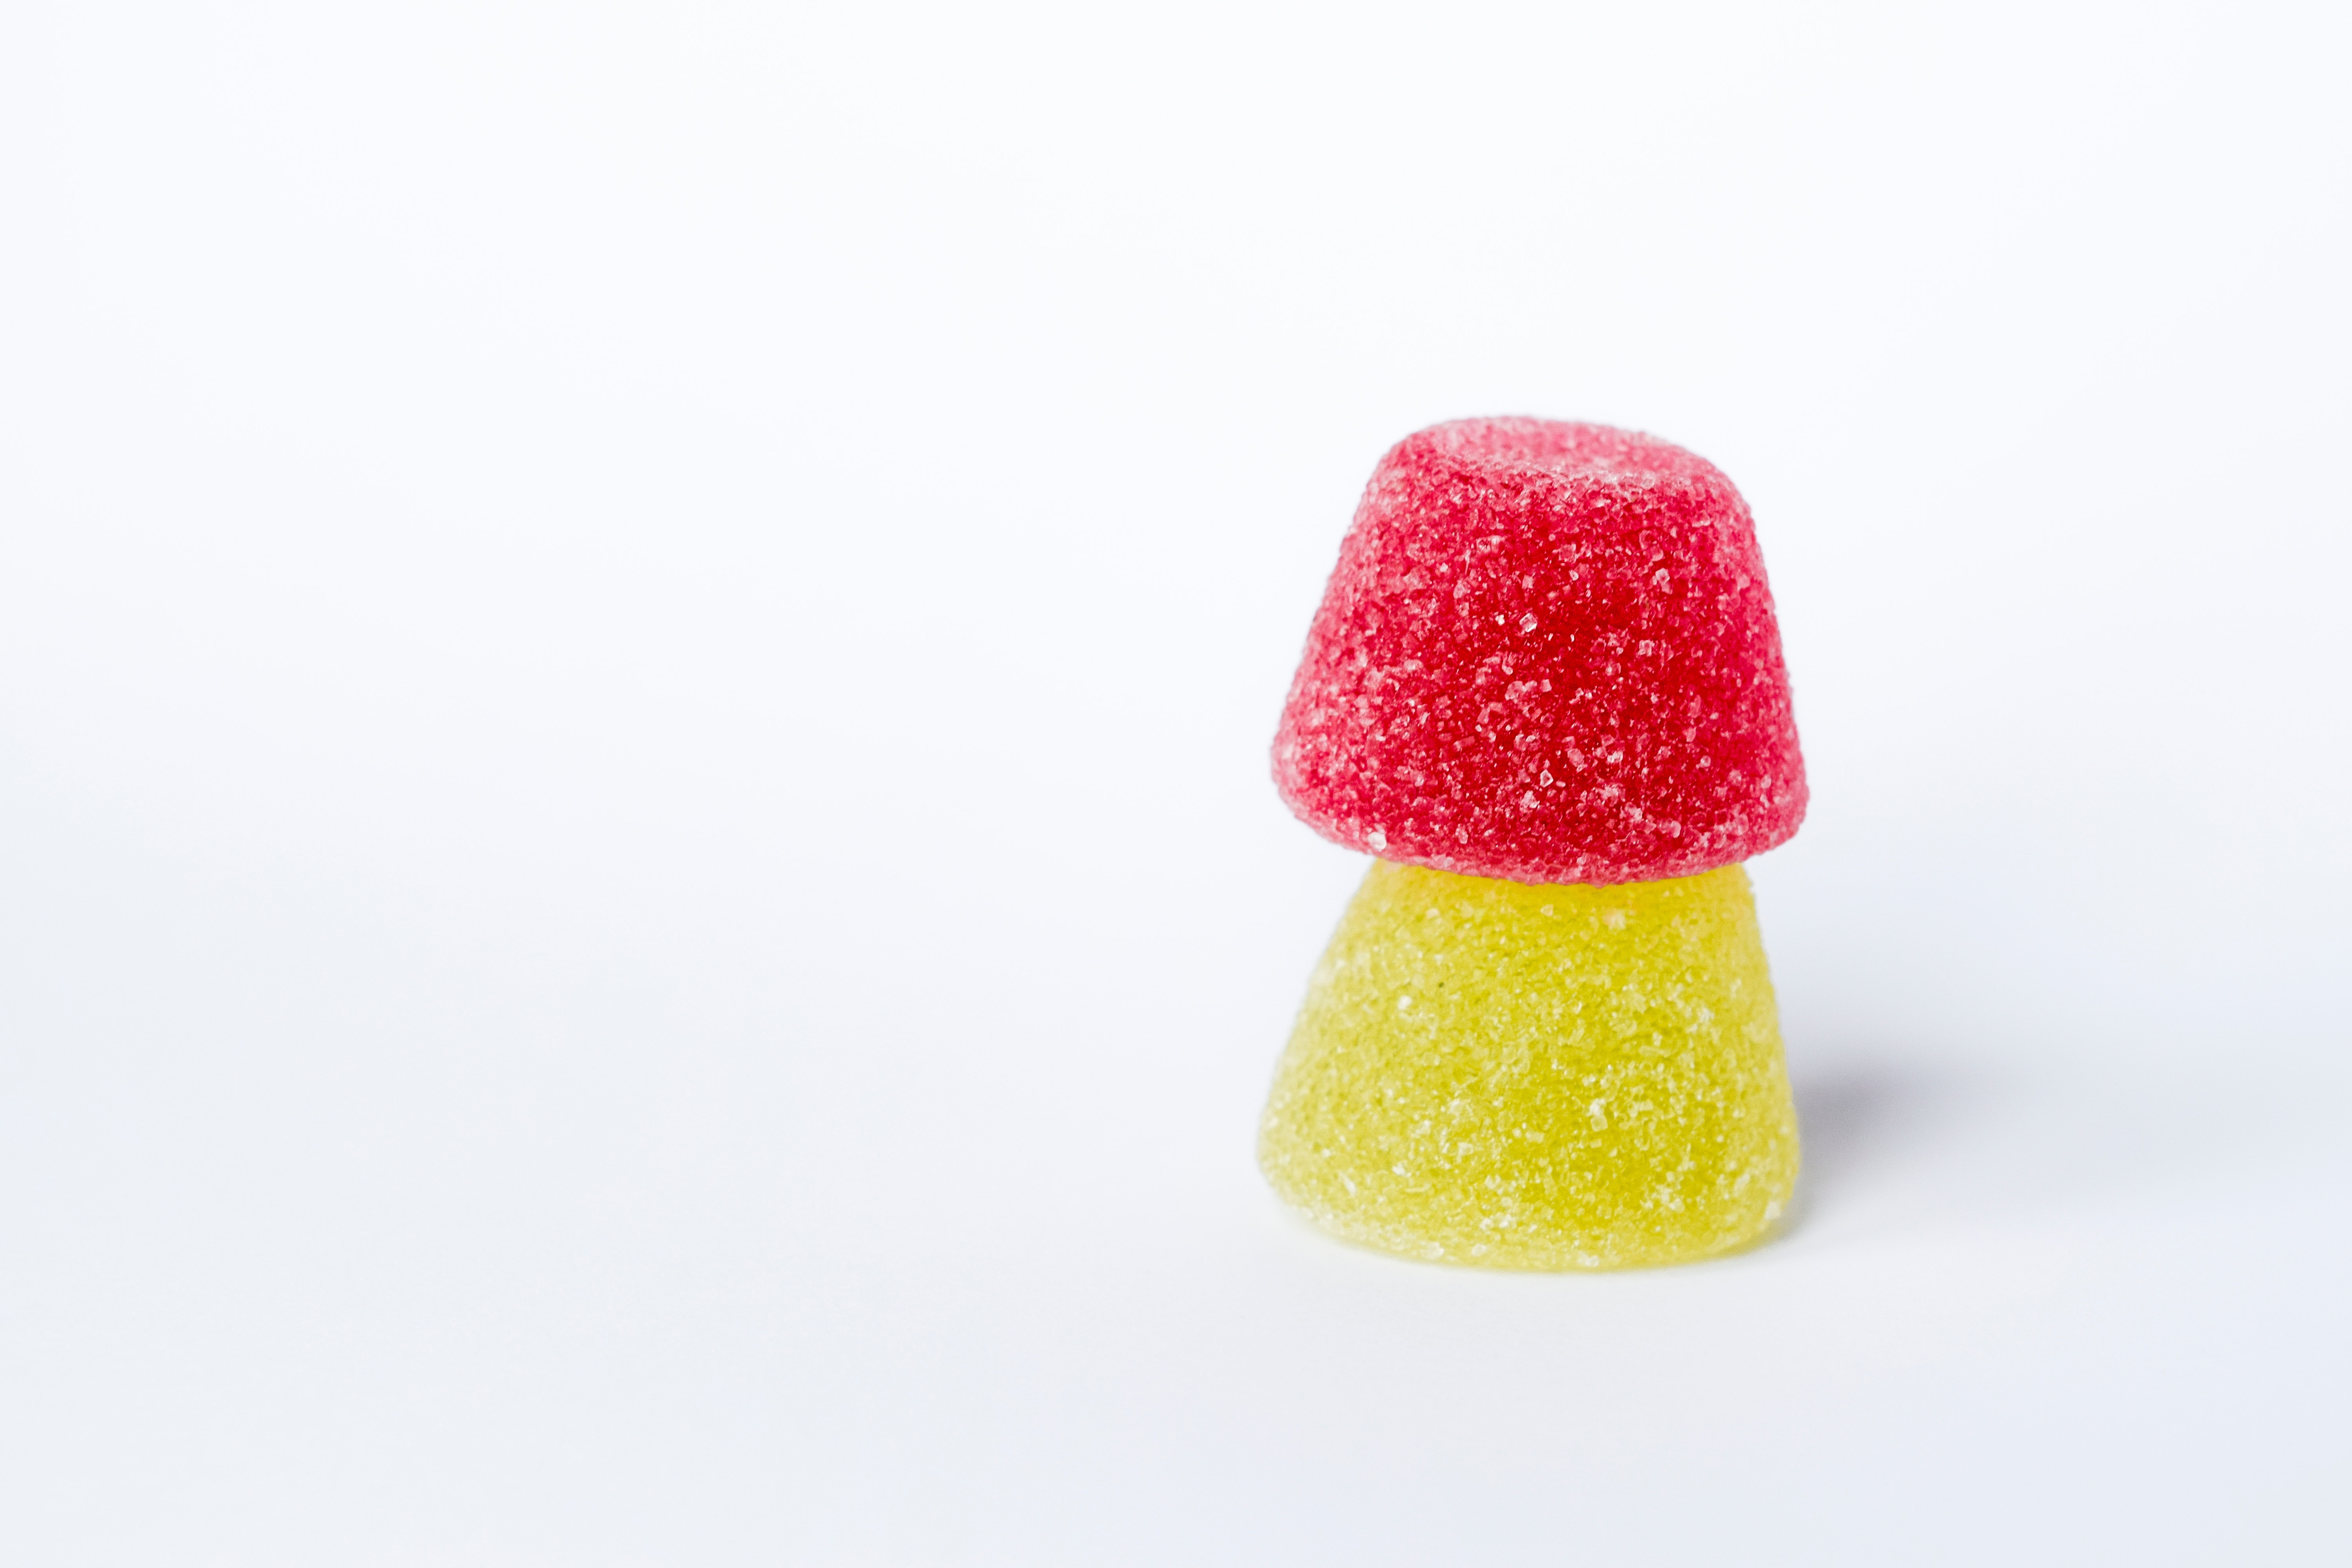
gumdrop, candy, confectionery, gummi candy, food, wine gum, frozen dessert